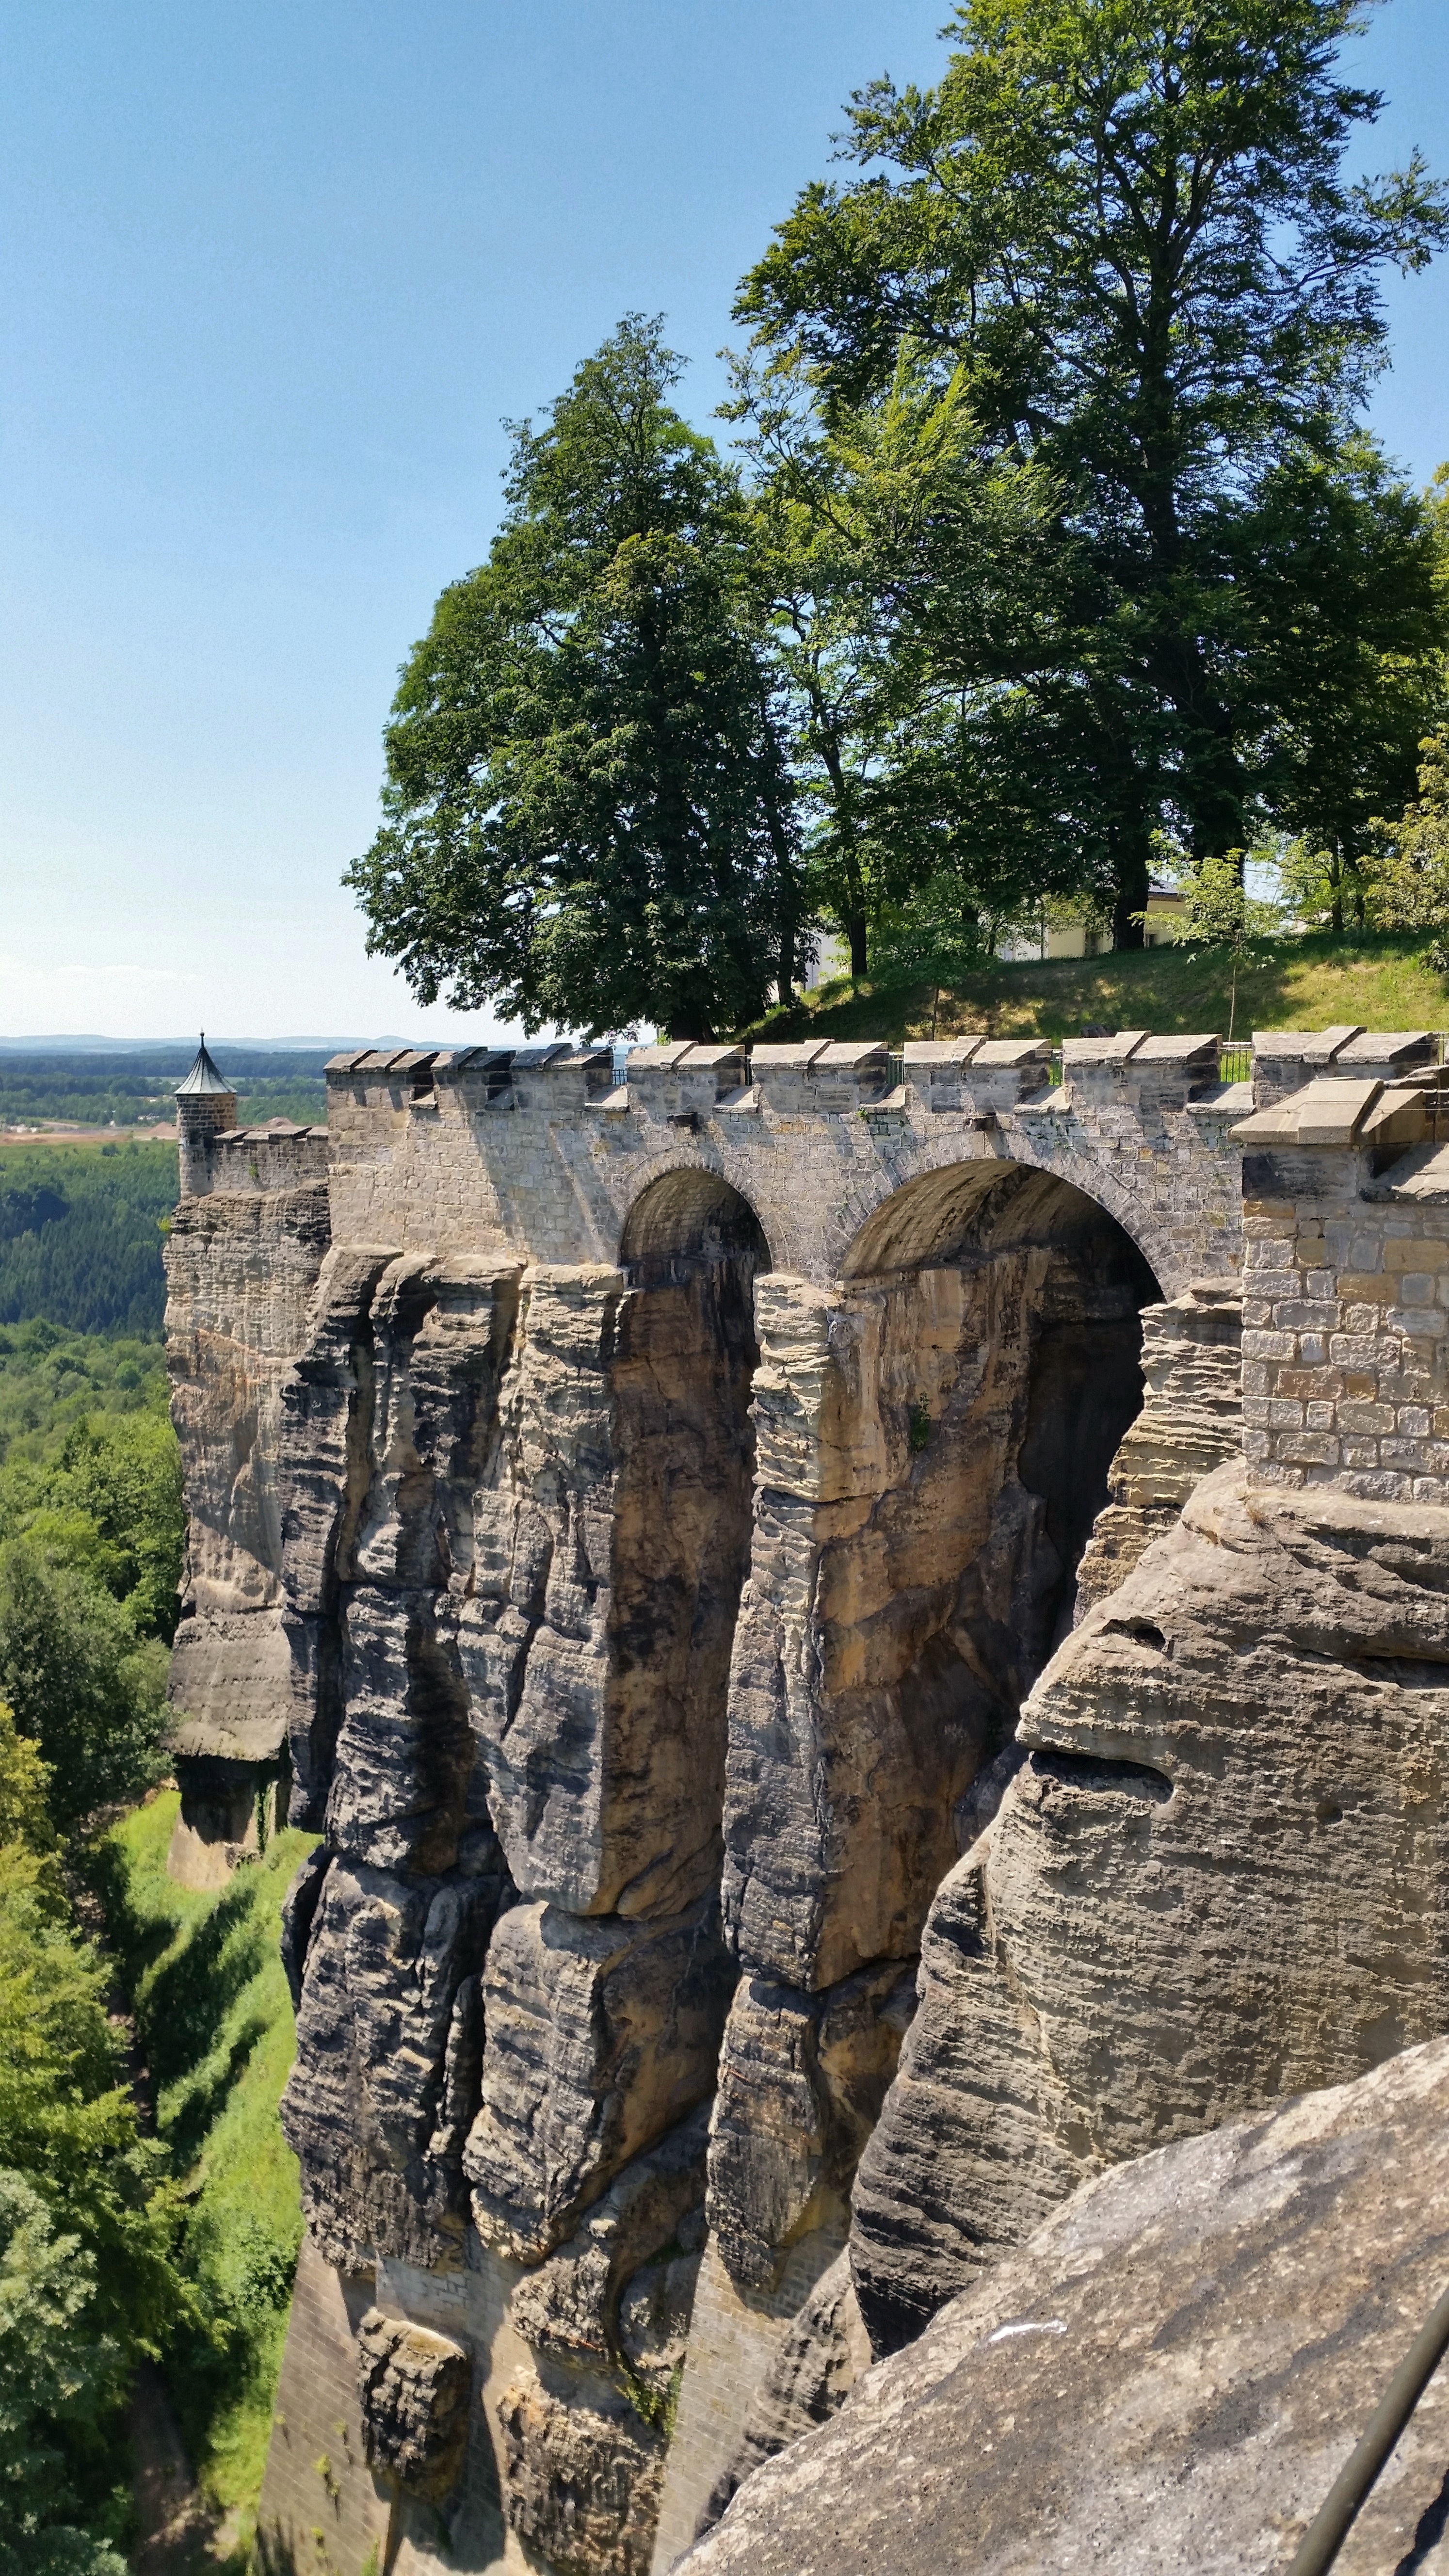
tree, rock, cliff, park, castle, terrain, material, geology, ruins, fortress doncaster, saxon switzerland, sandstone mountain, ancient history